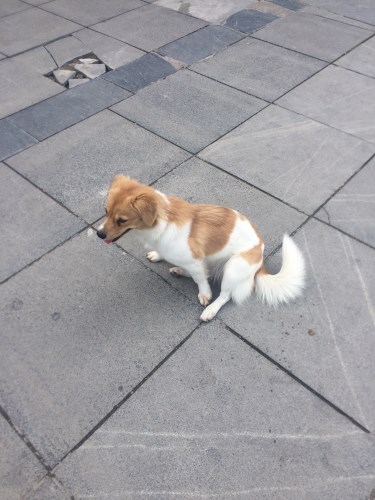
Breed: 806-n000129-papillon